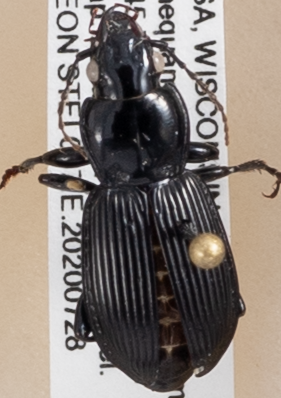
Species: Pterostichus novus
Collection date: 2020-07-28
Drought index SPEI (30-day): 2.09
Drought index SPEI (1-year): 1.69
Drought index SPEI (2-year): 2.09